Safari Express

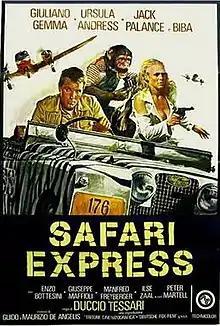

Safari Express is a 1976 Italian-West German adventure-comedy film directed by Duccio Tessari. It is the sequel of "Africa Express".